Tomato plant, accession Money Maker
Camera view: vertical (180 deg); turntable rotation: 180 degrees
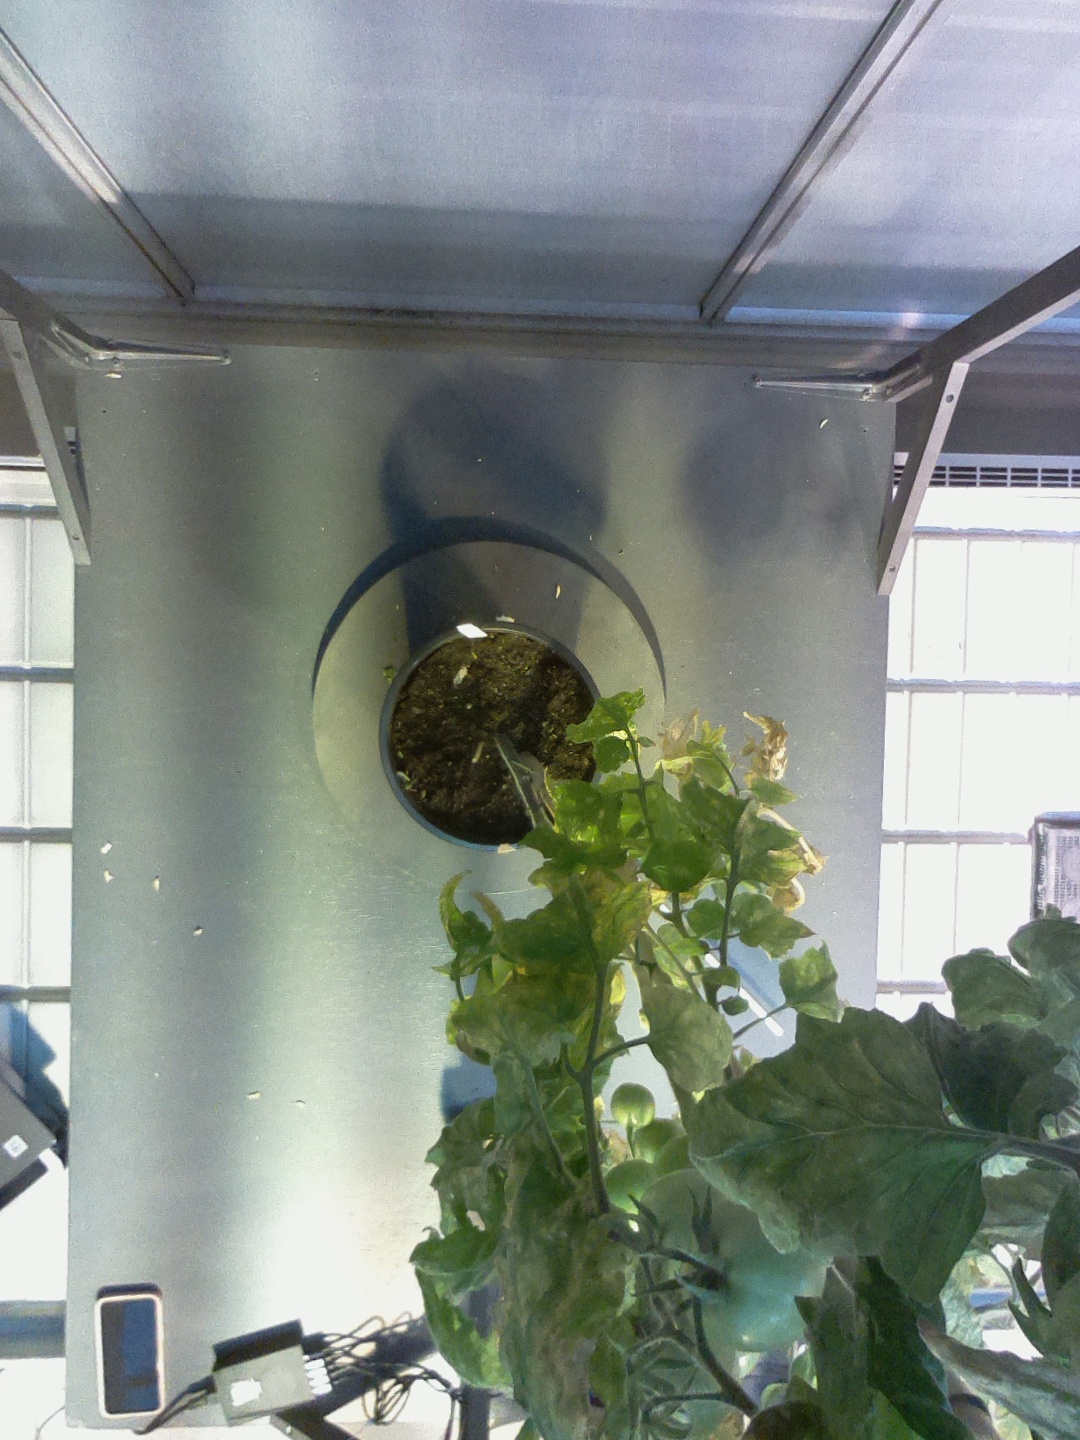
BBCH growth stage 78: 80% -90% of final fruit size